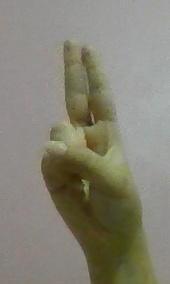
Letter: taa